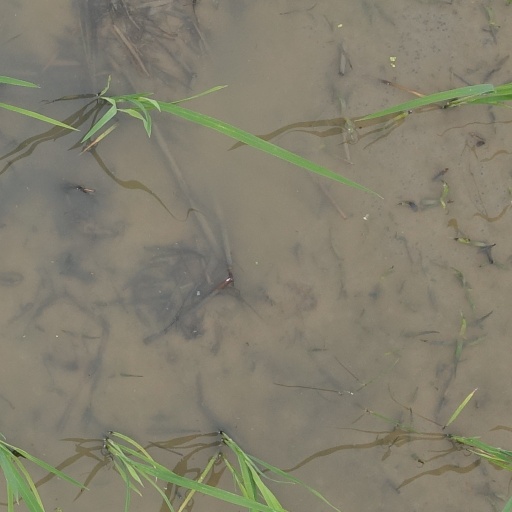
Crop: rice